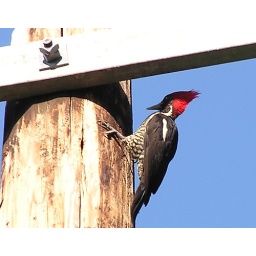
Amorous Lineated Woodpecker drumming on a telephone pole in San Blas, NAY.